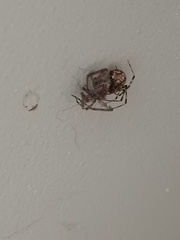
Species: Parasteatoda_tepidariorum